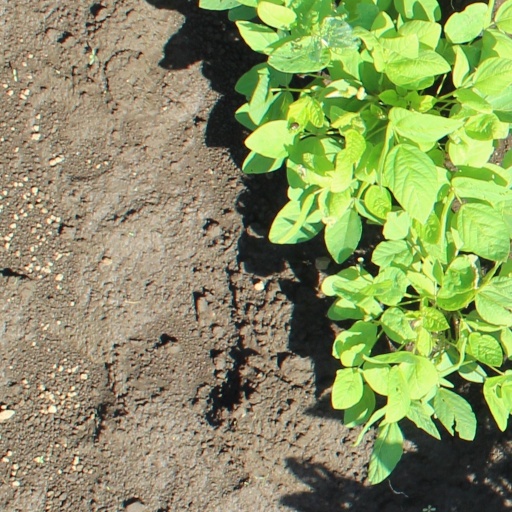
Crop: soybean